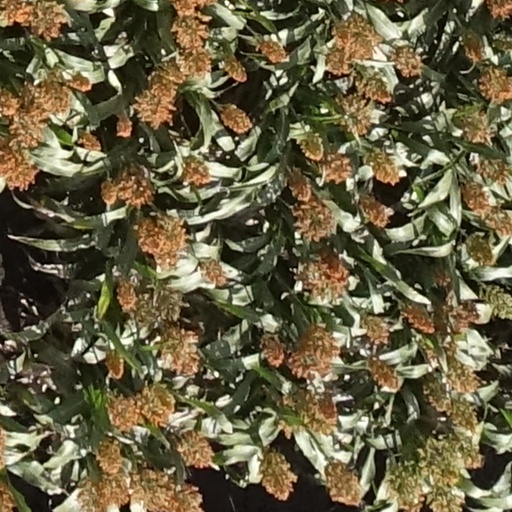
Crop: sorghum